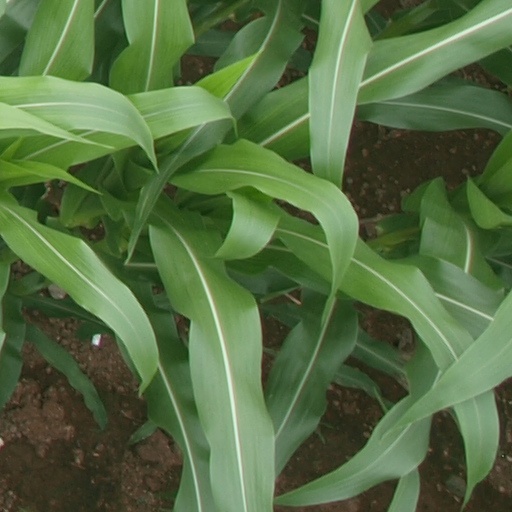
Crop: maize; corn